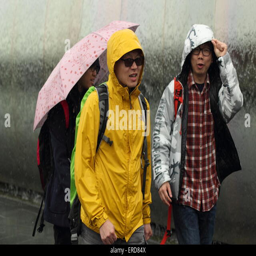
people walk through city centre during a heavy rain storm